Mo Heart

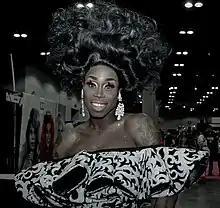
Mo Heart in 2019

Mo Heart, formerly Monique Heart, is the stage name of Kevin Leandrew Richardson (born May 22, 1986), an American drag queen, reality television personality, and recording artist best known for competing on the tenth season of "RuPaul's Drag Race" (2018), the fourth season of "" (2018–2019), and the of "" (2022). Since first appearing on "Drag Race" in 2018, Mo Heart has appeared in a number of web series produced by World of Wonder, including a starring role in "Manic Moments With Monique Heart", and hosted her own podcast, "Ace of Hearts with Monique Heart". In January 2019, she released her debut single "Brown Cow Stunning", and later released her debut extended play "Beloved SoS 6.3" in 2020.